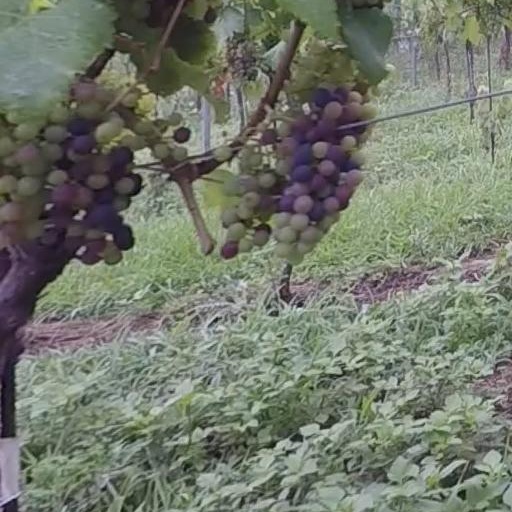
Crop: grape